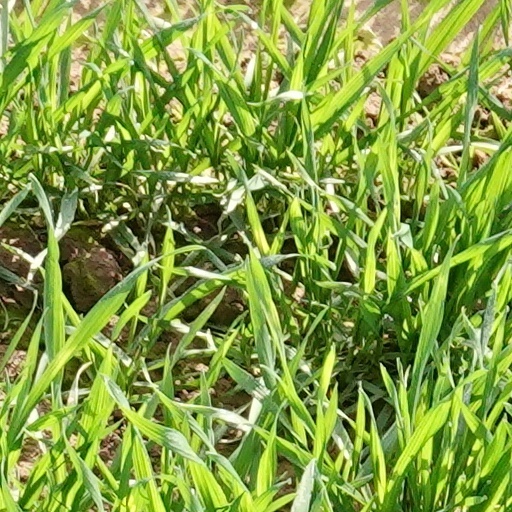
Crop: wheat